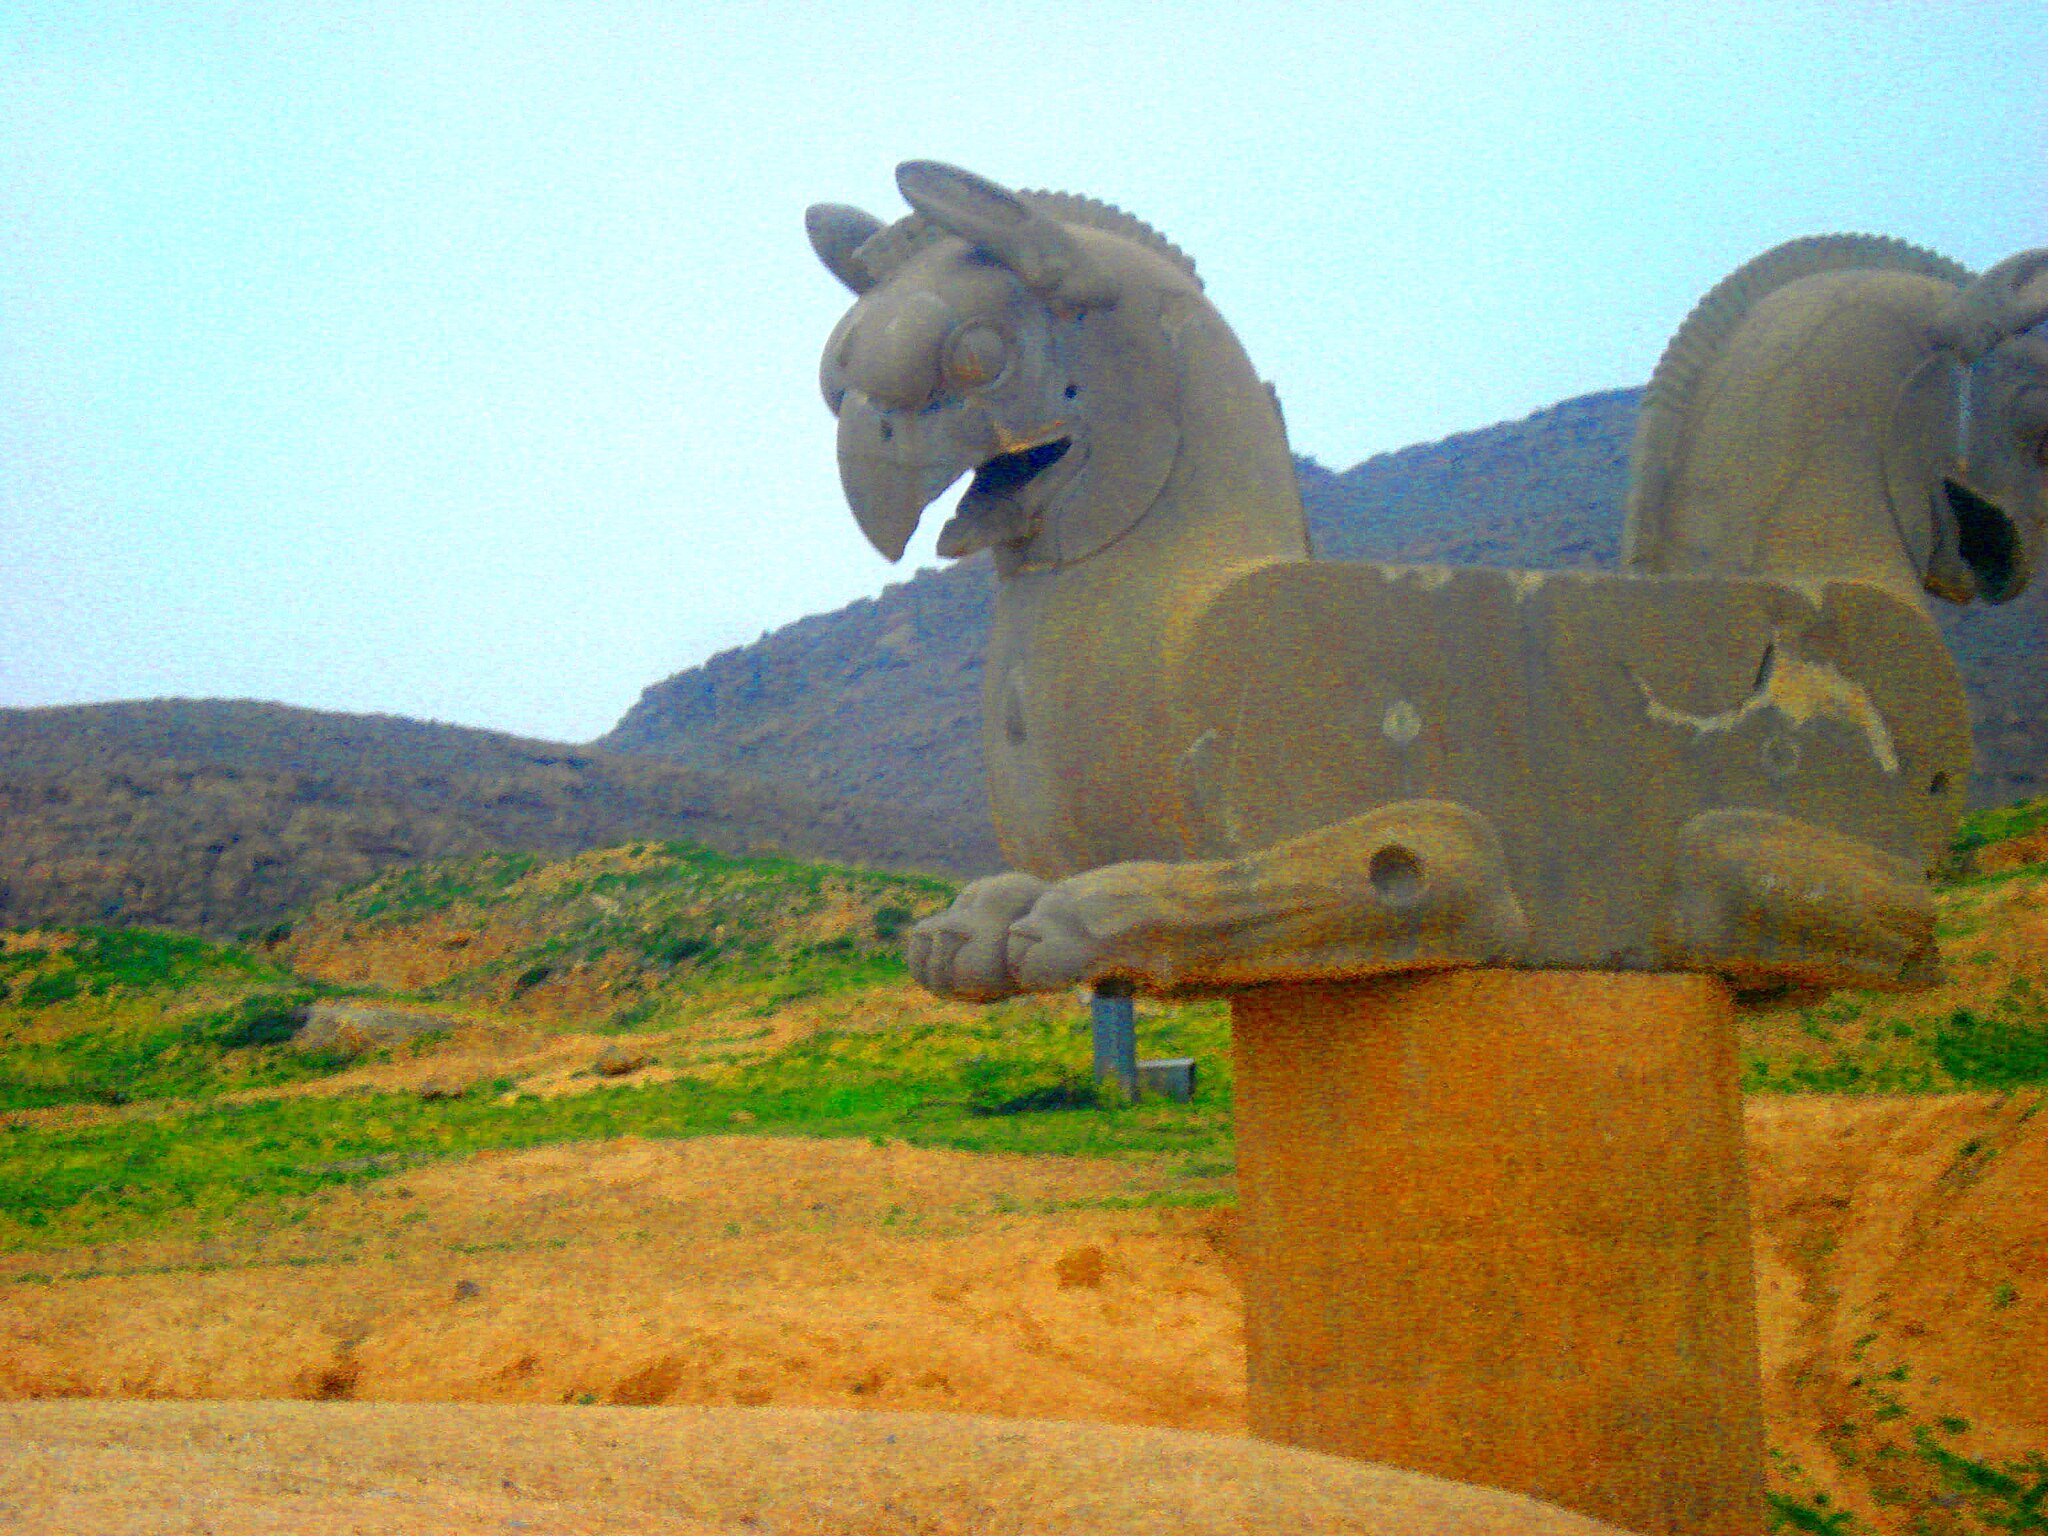
Title: هنرمندان ایرانی این مجسمه را خلق نمودند درود بر قدرت ایمان و هنر شما هموطنان - panoramio
Description: هنرمندان ایرانی این مجسمه را خلق نمودند درود بر قدرت ایمان و هنر شما هموطنان
Date: Taken on 15 April 2011
Categories: Panoramio files uploaded by Panoramio upload bot, Panoramio images reviewed by trusted users, Photos from Panoramio, Griffin capitals in Persepolis, Files with coordinates missing SDC location of creation, 2011 in Persepolis, Iran photographs taken on 2011-04-15